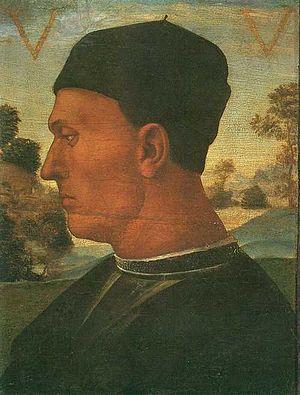
Vitellozzo Vitelli, est un militaire italien de la Renaissance, qui est considéré certainement comme le plus talentueux et expert homme d'armes et condottiere de son époque et qui fut seigneur de Montone, Città di Castello, Monterchi et Anghiari.
La bataille de Soriano, s'est déroulée le 24 janvier 1497 au nord-ouest de Rome non loin du lac de Bracciano.
Le massacre de Senigallia a été perpétré entre le 31 décembre 1502 et le 18 janvier 1503 dans la ville de Senigallia par César Borgia, duc de Valentinois, contre ses rivaux, Vitellozzo Vitelli, le duc de Gravina Francesco Orsini, Paolo Orsini et Oliverotto da Fermo qui complotèrent pour mettre fin à ses visées politiques et pour l'empêcher de reprendre la ville de Bologne gouvernée par Giovanni II Bentivoglio. Le projet de César Borgia établi avec son père le pape Alexandre VI était d'établir sa propre principauté en Romagne. Les détails du massacre ont été rapportés par Nicolas Machiavel en 1503, dans un ouvrage historique Description de la façon dont le duc de Valentinois a tué Vitellozzo Vitelli, Oliverotto da Fermo, le signor Pagolo et le duc de Gravina Orsini. Envoyé en mission auprès de César Borgia par la République de Florence, il suivit de près les évènements avant de repartir le 20 janvier 1503.
Cette page est une liste d'œuvres de Luca Signorelli.